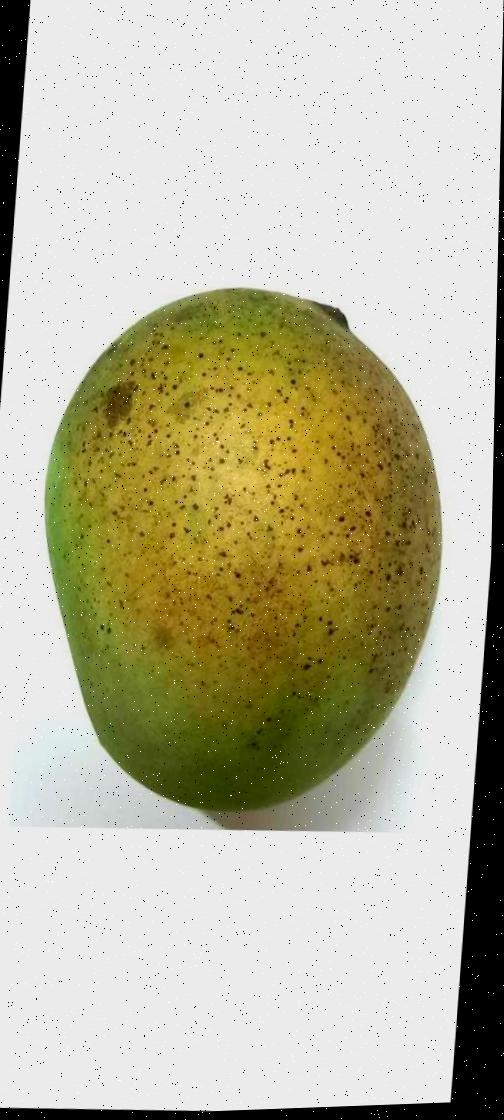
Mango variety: Shada